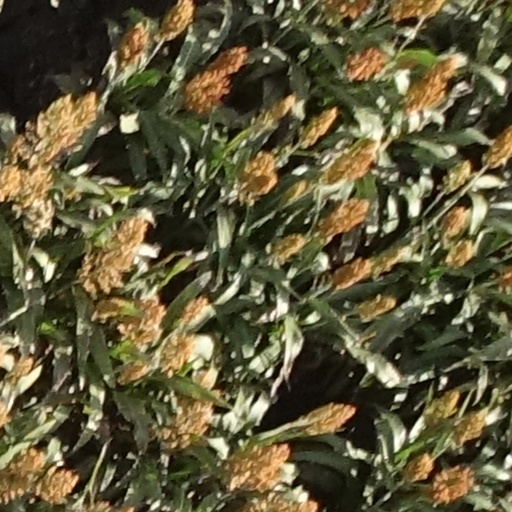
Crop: sorghum